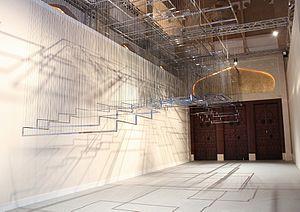
Nadia Kaabi-Linke, née en 1978 à Tunis, est une artiste tunisienne, basée à Berlin, et surtout connue pour son art conceptuel et pour sa sculpture de 2011 intitulée Tapis volants. Son travail explore les thèmes de la géopolitique, de l'immigration et des identités transnationales.